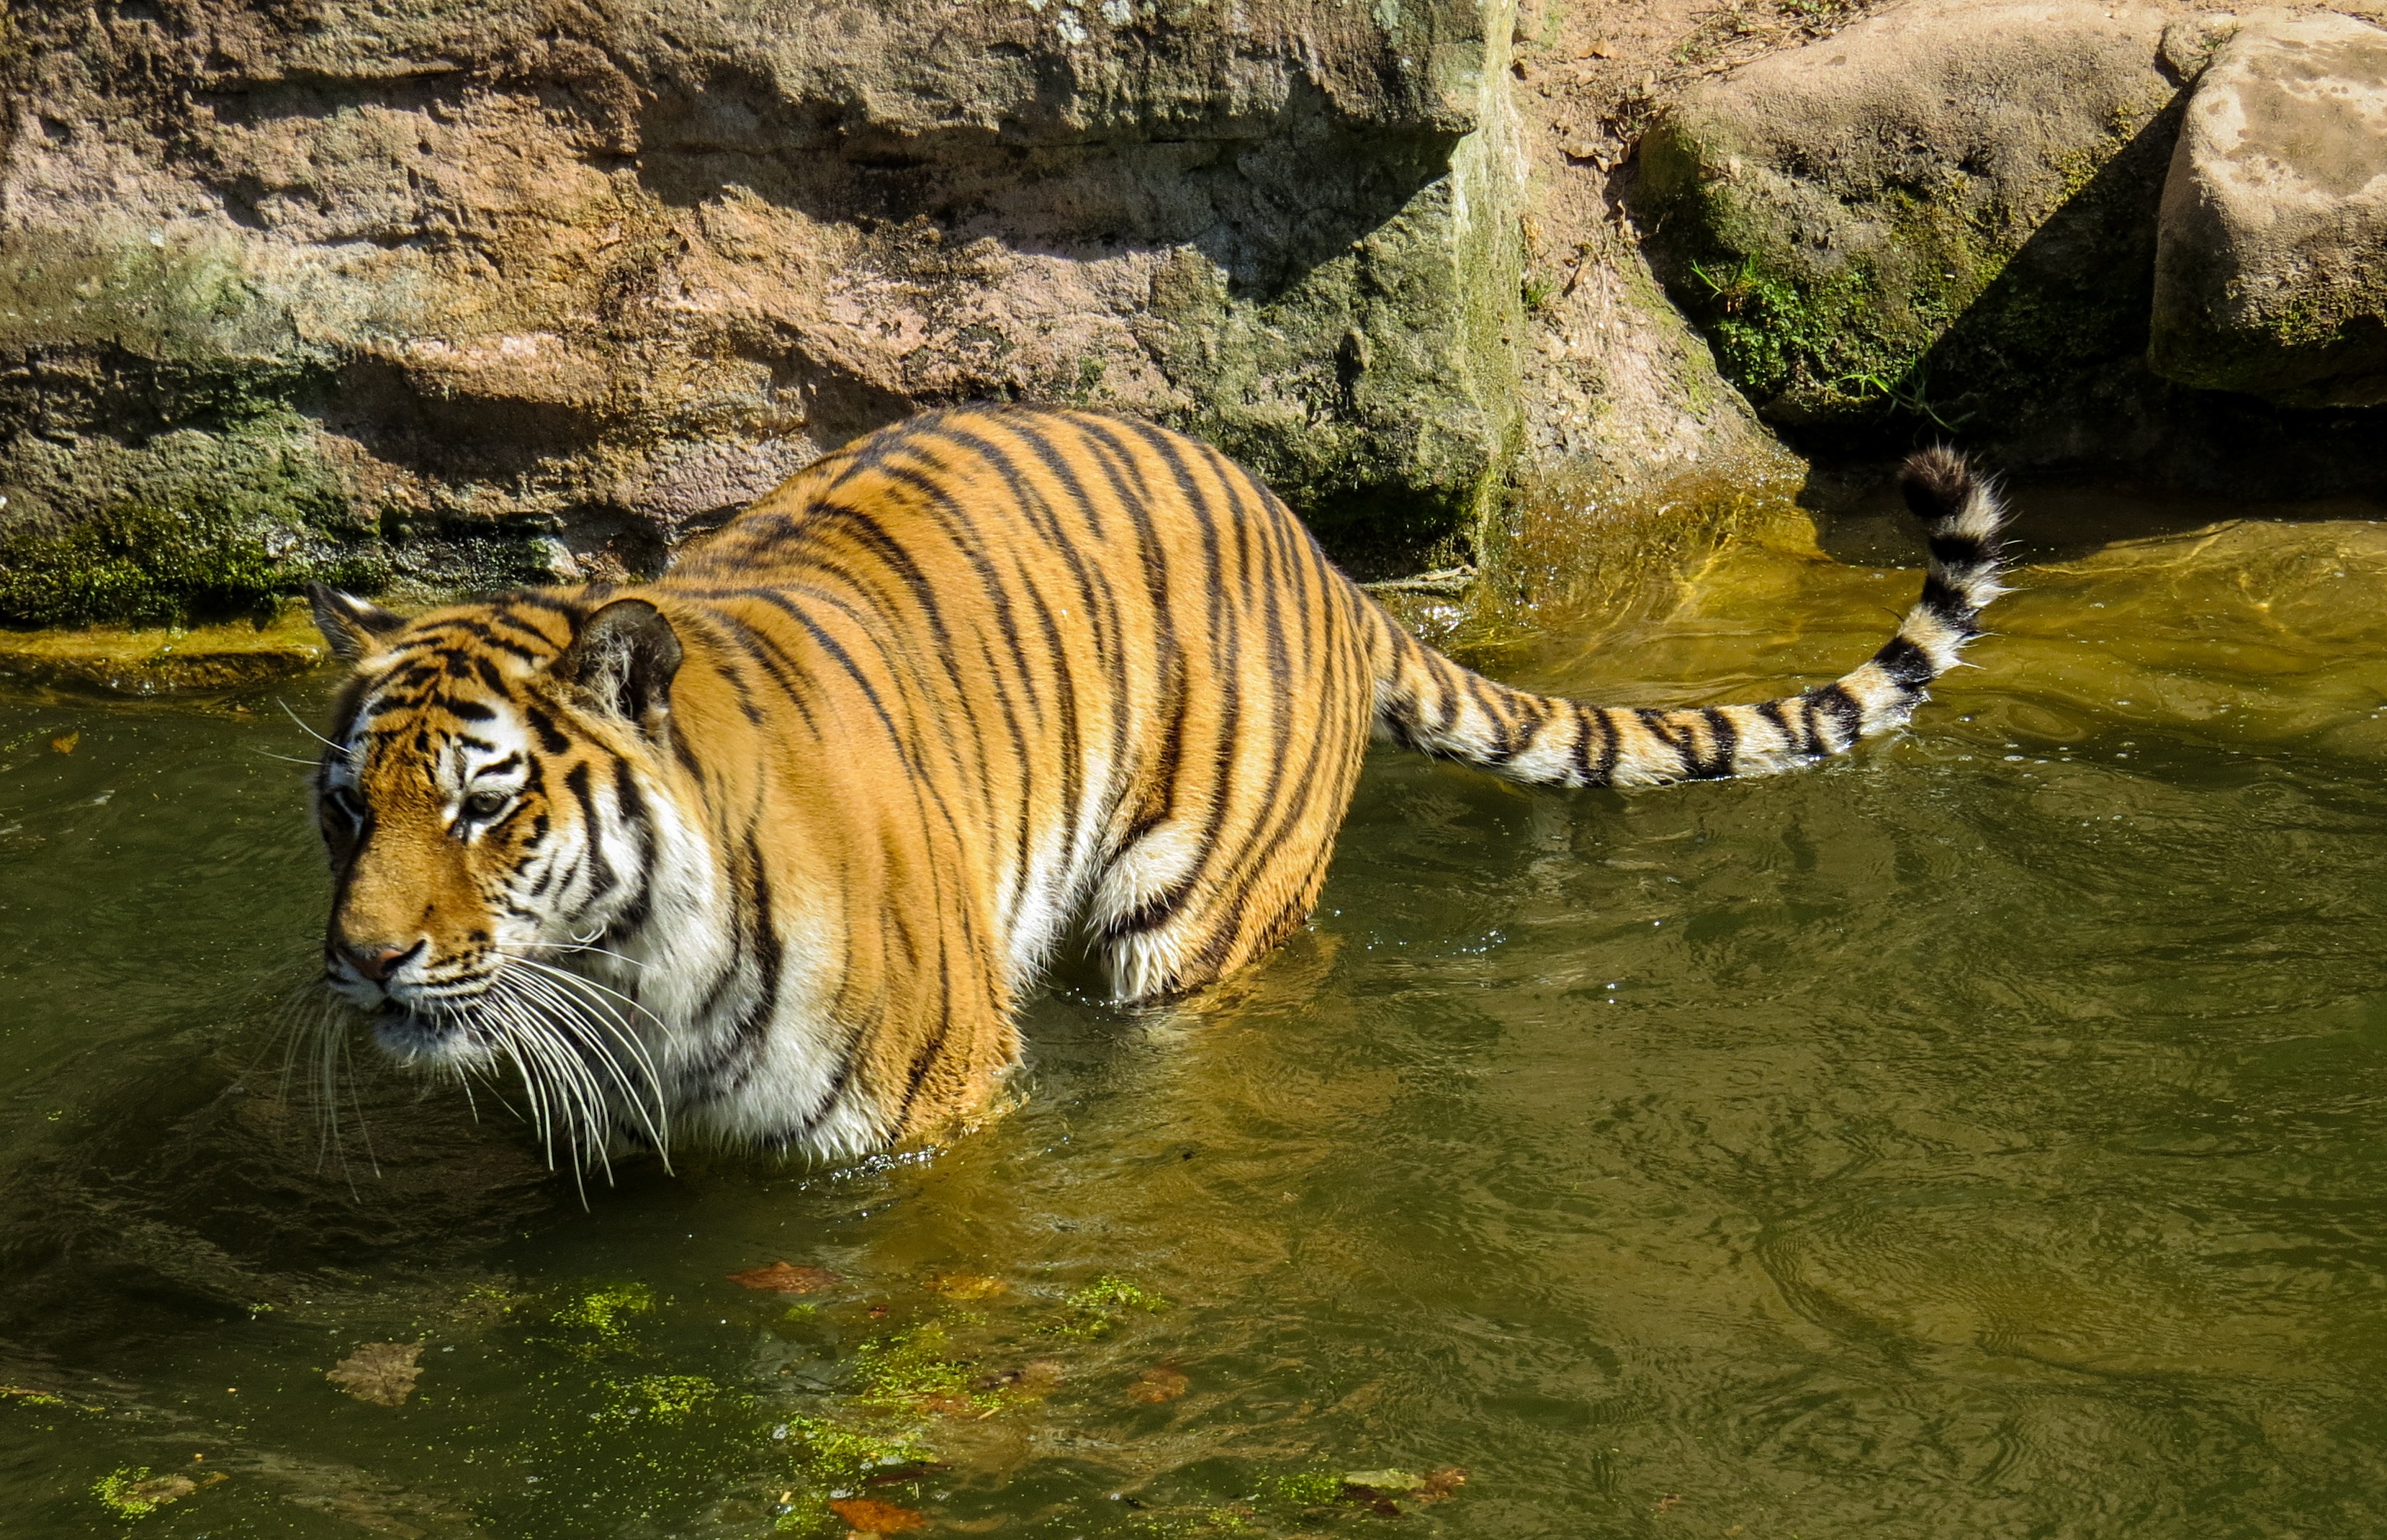
water, wildlife, zoo, jungle, cat, mammal, predator, fauna, tiger, lurking, dangerous, big cats, cat like mammal